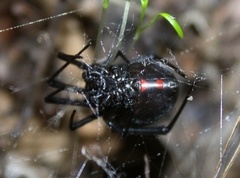
Species: Lactrodectus_hesperus